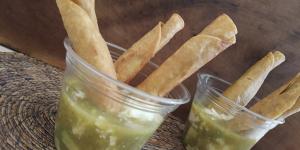
flautas en vaso